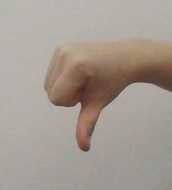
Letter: waw